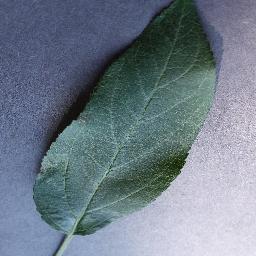
Label: Apple___healthy